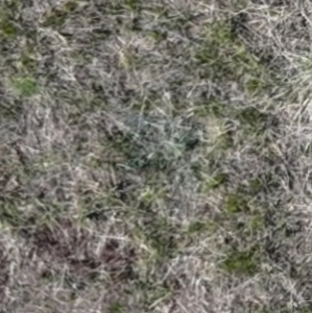
Month: may
Dye color: blue
Dye concentration: low